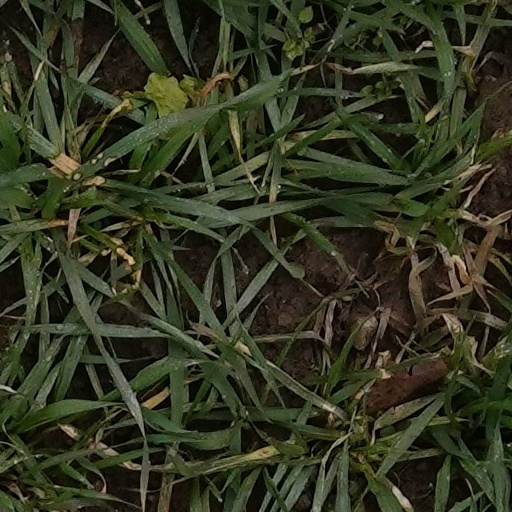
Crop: wheat